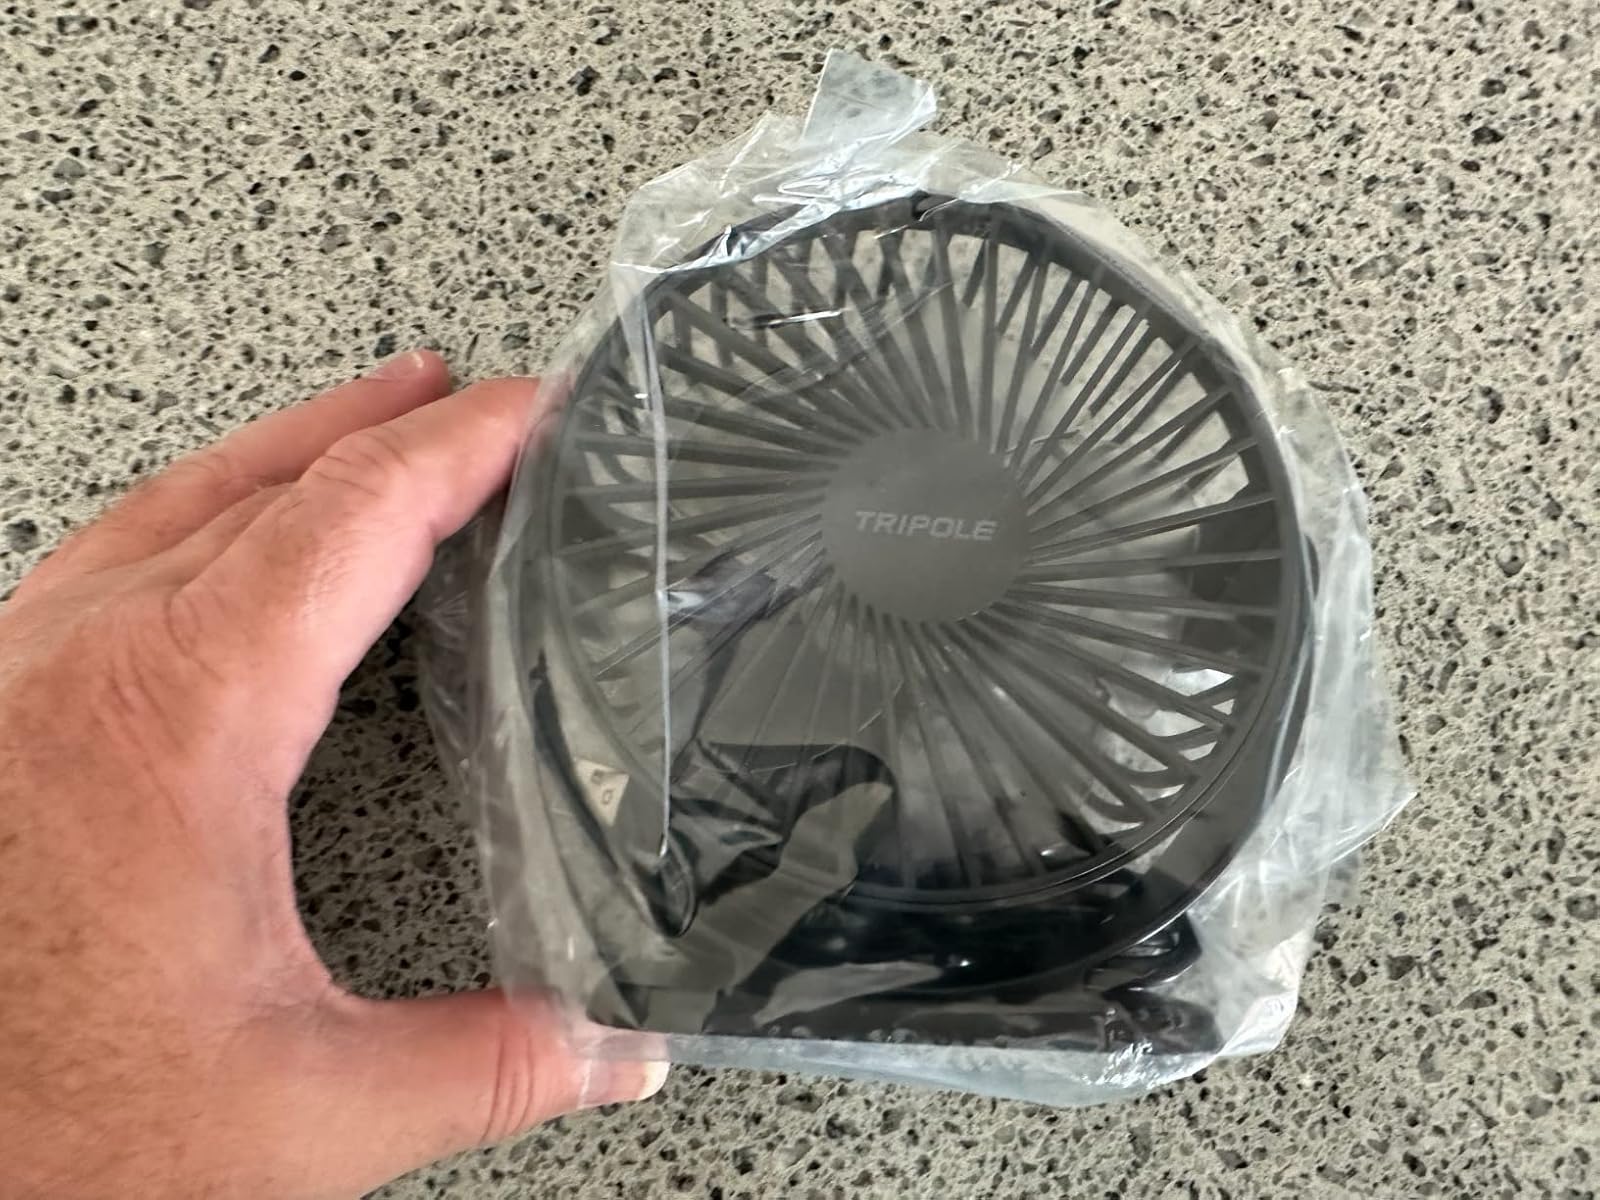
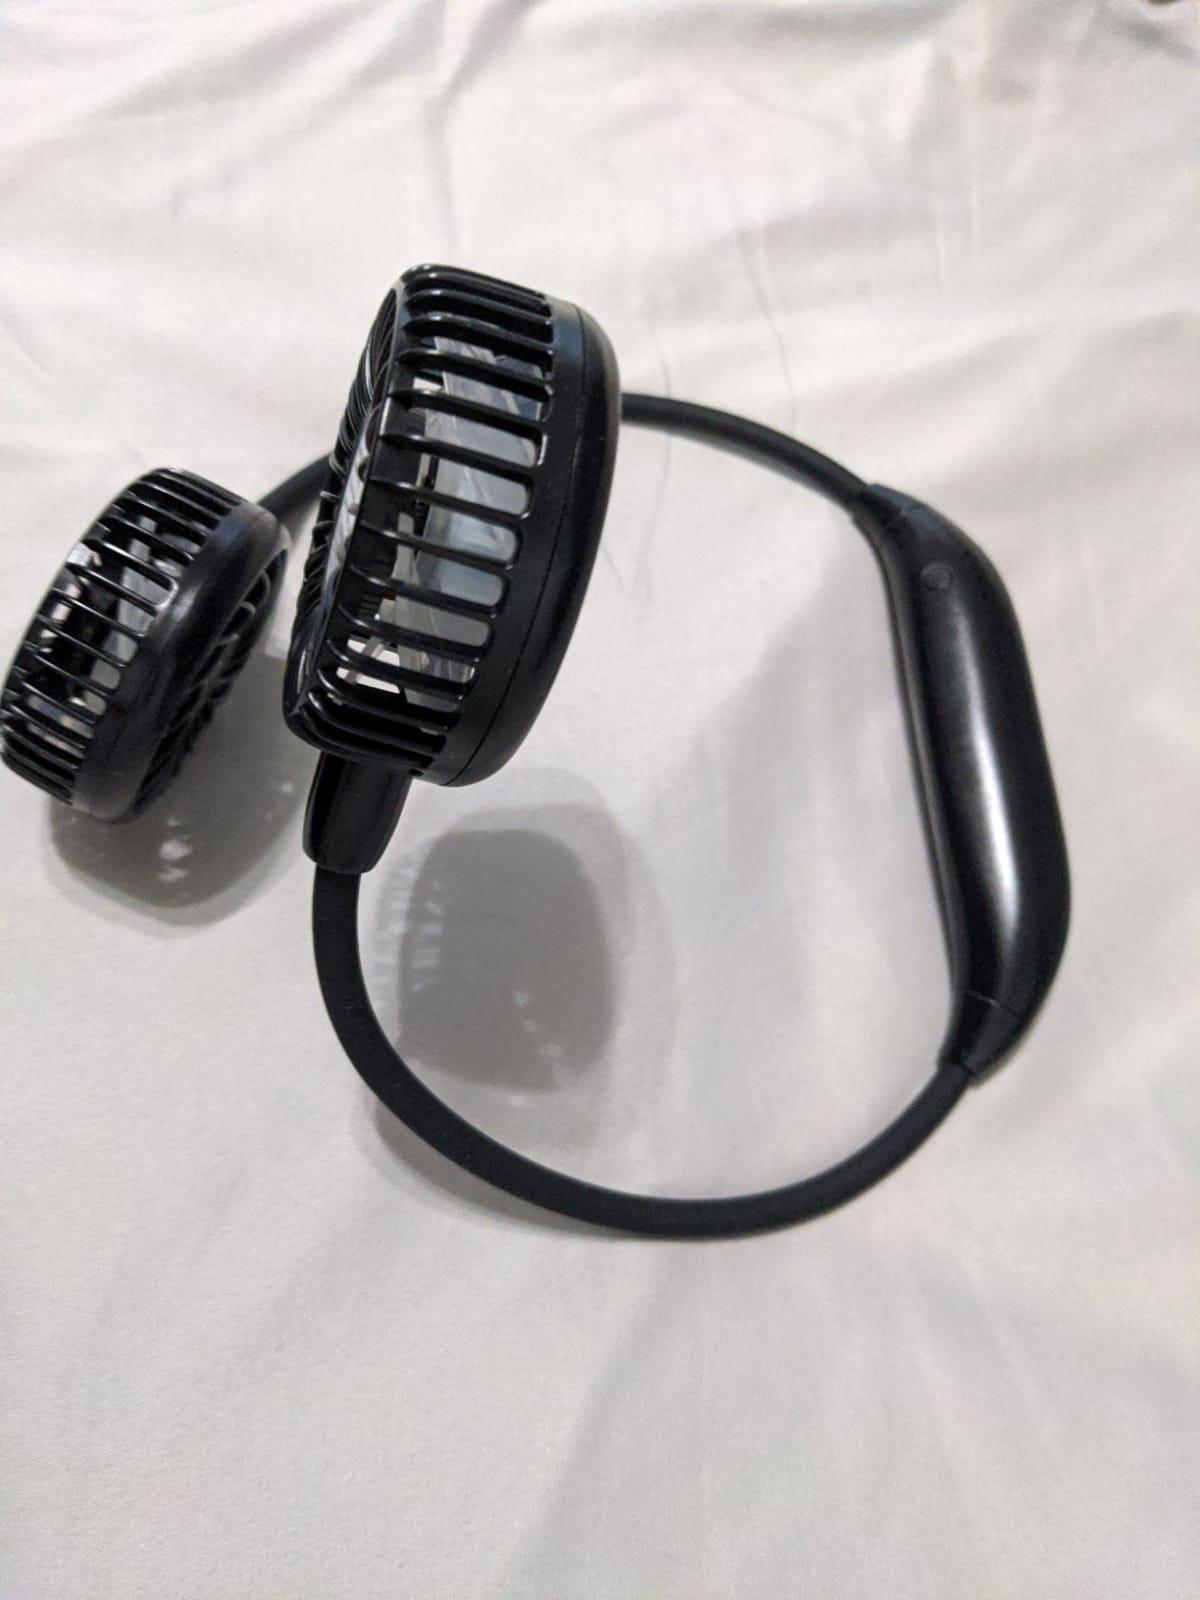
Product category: fan
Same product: no